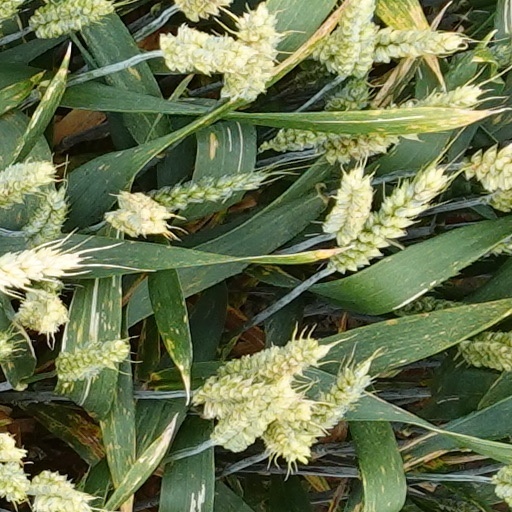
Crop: wheat